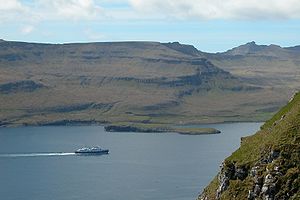
Fjorde på Færøerne
Parti av Trongisvágsfjørður
Liste over fjorde på Færøerne. Listen omfatter større bugte, vige og fjorde i egentlig forstand, men ikke sunde.